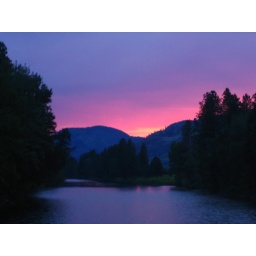
On a bridge over the Kettle river in Midway, BC